Hispanics in the United States Marine Corps

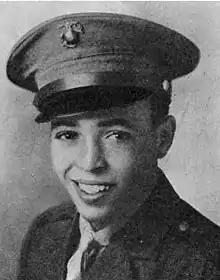

PFC Harold Gonsalves (1926–1945), had enlisted in the Marine Corps Reserve on May 27, 1943, and was called to active duty on June 17, 1943. He was assigned to the 22nd Marines and participated in the assault, capture, and occupation of Engebi and Parry Islands, in the Marshall Islands. PFC Gonsalves accompanied the 22nd Marines to Kwajalein, to Guadalcanal, back to Kwajalein and Eniwetok, then up to Guam in July, where he took part in Battle of Guam.